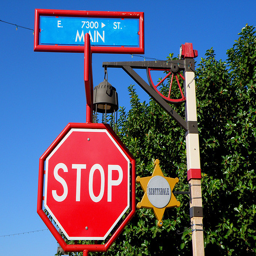
the stop sign is painted red, the street sign is blue, and the sheriff star of scottsdale is yellow
This is a stop sign and a street sign outlined in red pipe.
a blue and white street sign a stop sign and trees
A colorful arrangement of road signs in front of some trees.
There is a street sign with a stop sign underneath it.